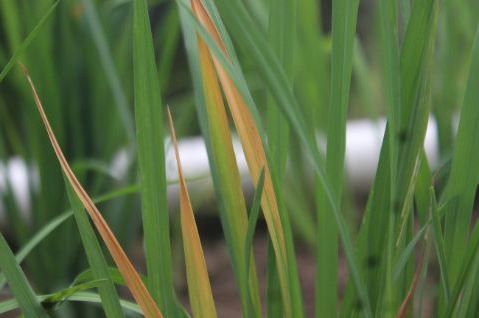
Disease: Tungro